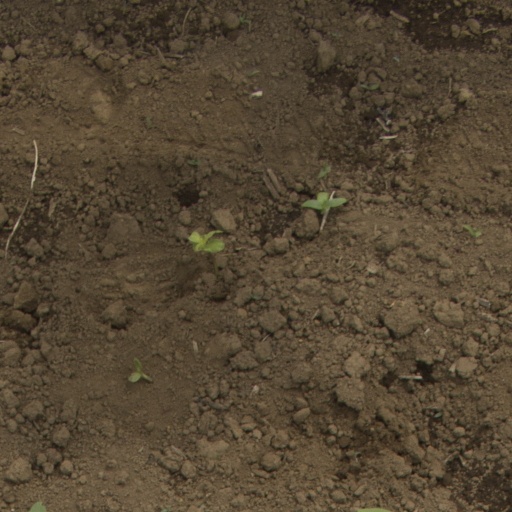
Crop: Jerusalem artichoke